Rebound (basketball)

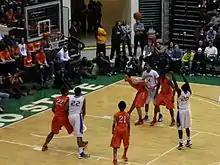
Paul White (#13) and L. J. Peak (#10) box out D. J. Williams (#4) While Jahlil Okafor boxes out Jabari Parker on a Kendrick Nunn free throw during a Chicago Public High School League game between Simeon Career Academy and Whitney M. Young Magnet High School at the Jones Convocation Center

Players position themselves in the best spot to get the rebound by "boxing out"—i.e., by positioning themselves between an opponent and the basket, and maintaining body contact with the player he is guarding. The action can also be called "blocking out". A team can be boxed out by several players using this technique to stop the other team from rebounding. Because fighting for a rebound can be very physical, rebounding is often regarded as "grunt work" or a "hustle" play. Overly aggressive boxing out or preventing being boxed out can lead to personal fouls.